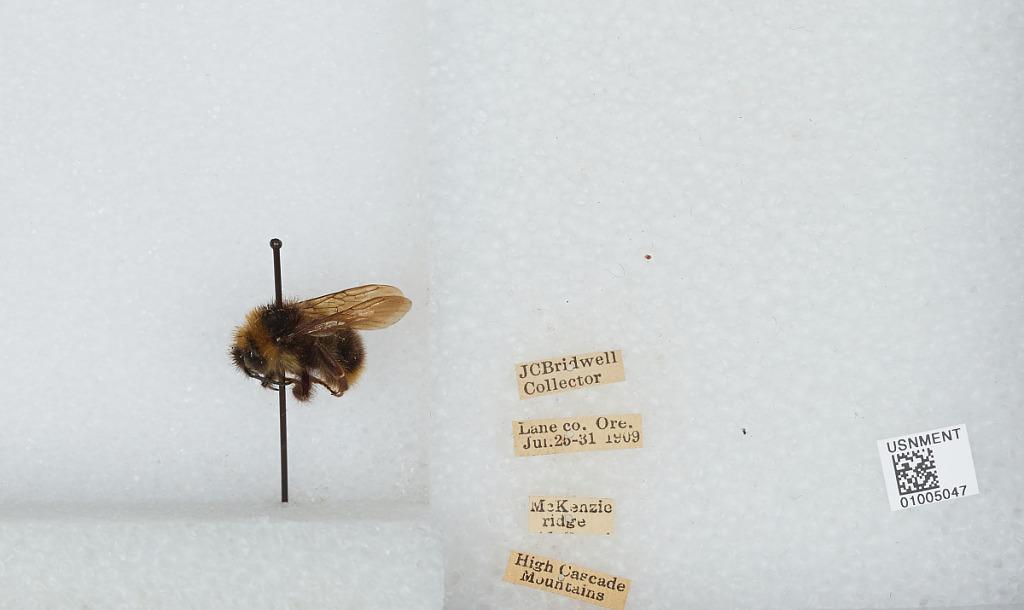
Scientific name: Bombus (Fervidobombus) fervidus fervidus (Fabricius)
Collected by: J. Bridwell
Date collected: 1909-7-25
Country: United States
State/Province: Oregon
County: Lane
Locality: McKenzie Ridge, High Cascade Mountains
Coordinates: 44.2597, -121.81